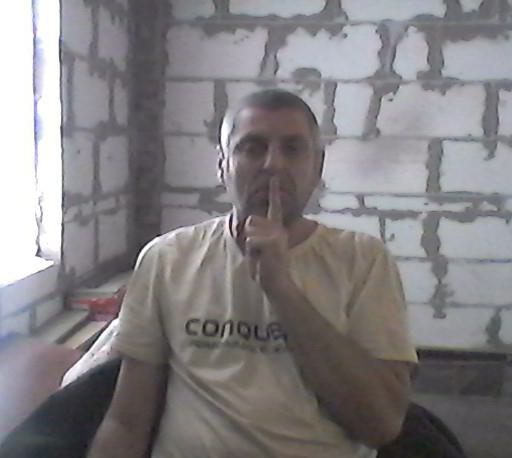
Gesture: mute